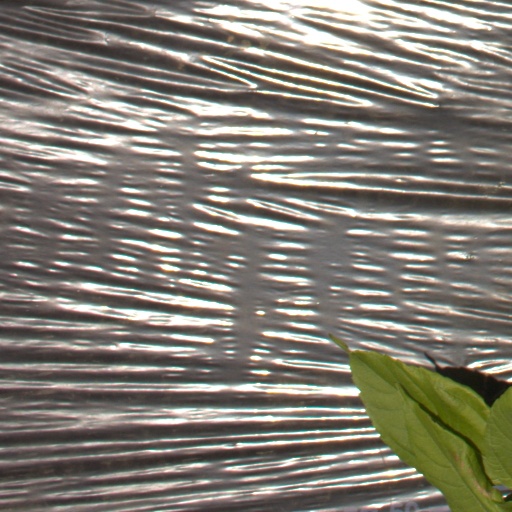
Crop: Jerusalem artichoke